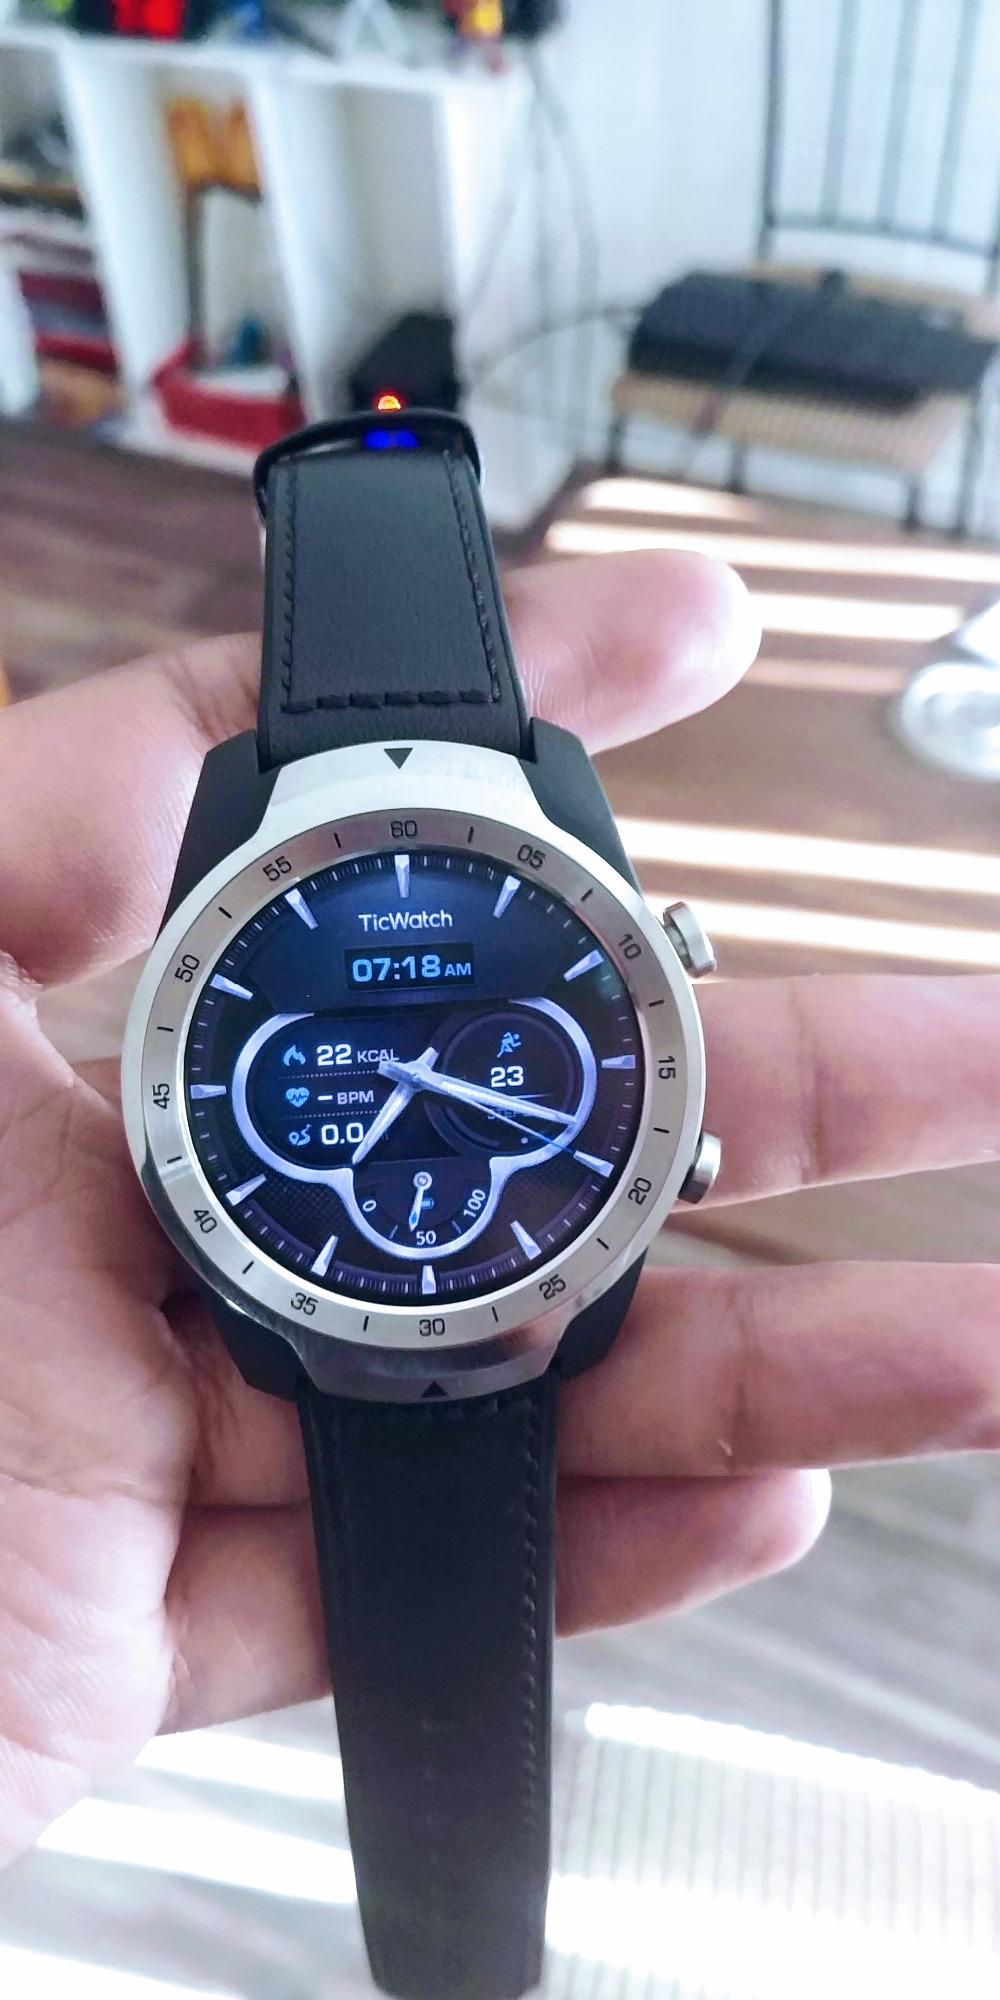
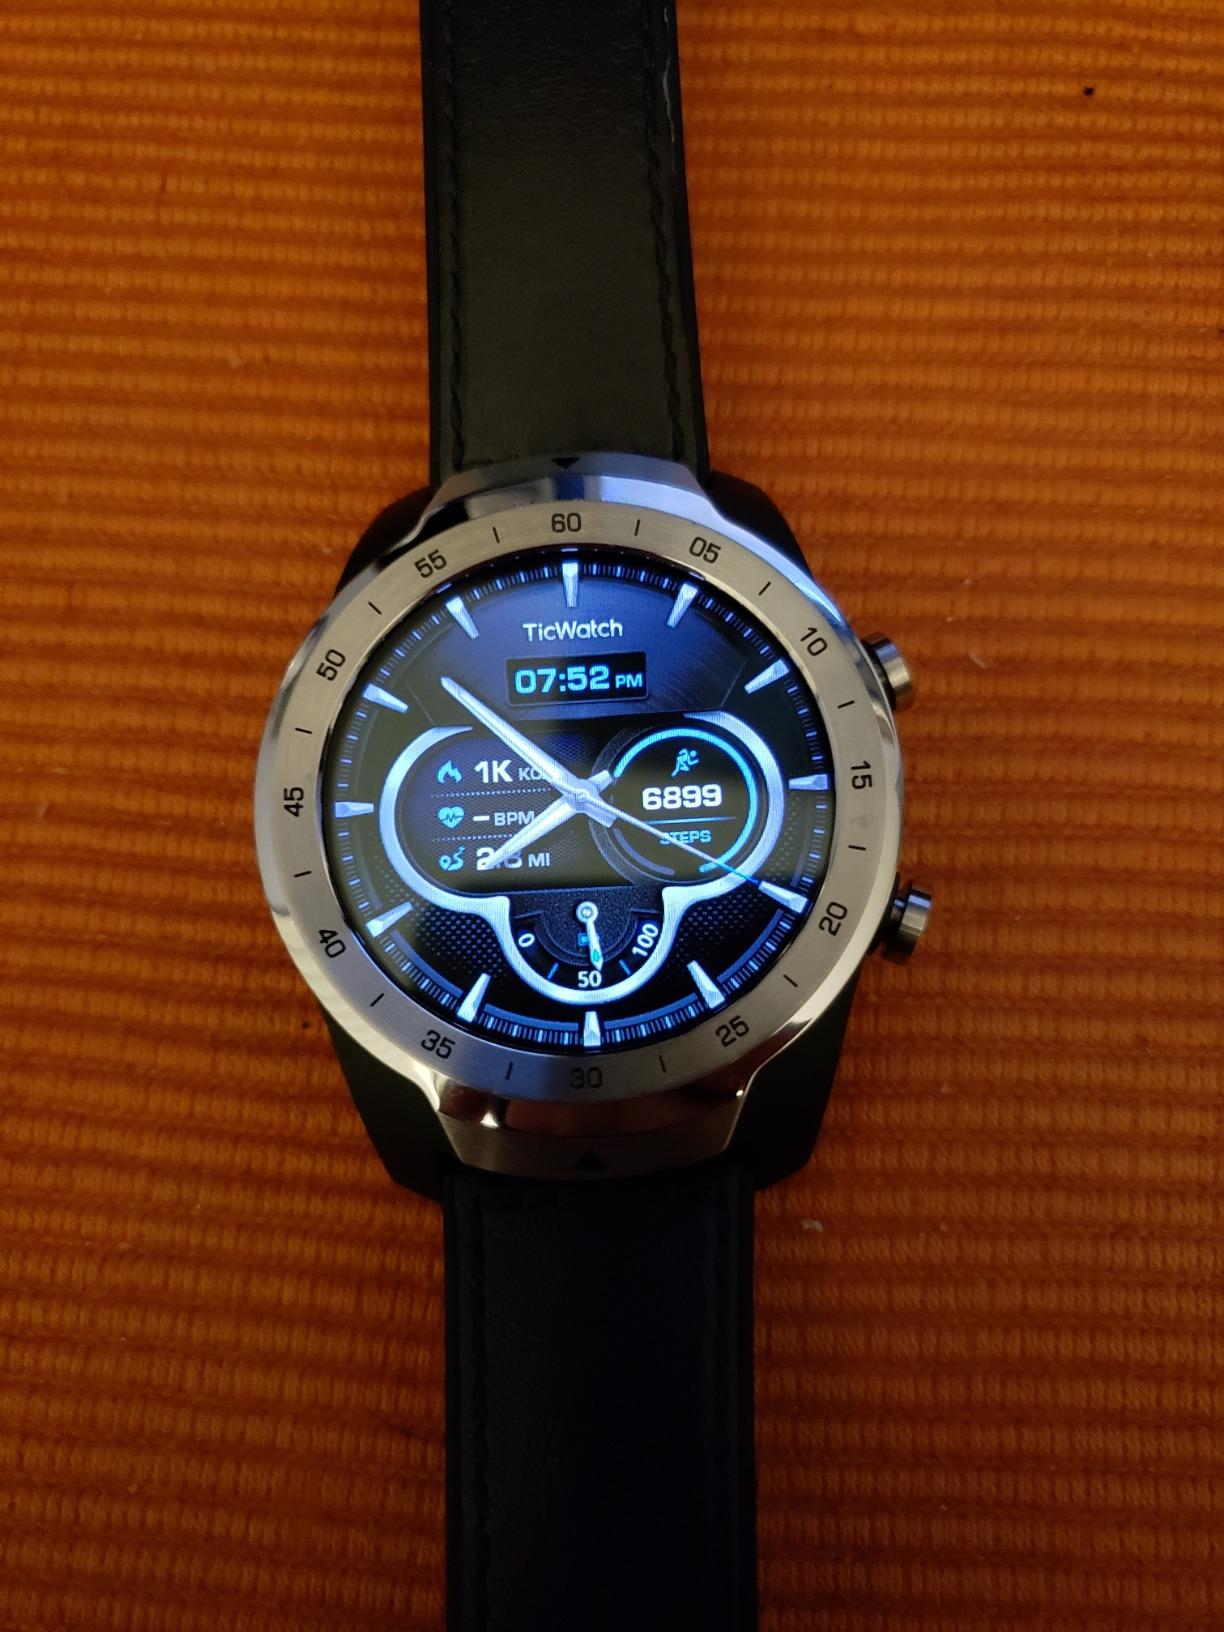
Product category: smartwatch
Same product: yes